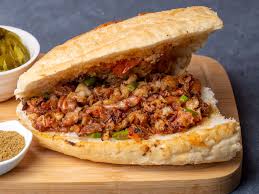
Label: kokorec